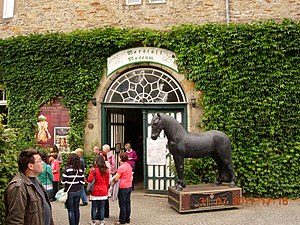
Fürstliche Hofreitschule Bückeburg
Indgangen til museet
Fürstliche Hofreitschule Bückeburg er et hestemuseum, der ligger Bückeburg på grænsen til Nordrhein-Westfalen i Weserbergland, Niedersachsen i Tyskland. Det er indrettet i de historiske stalde og ridebane på Schloss Bückeburg. Bygningerne blev opført mellem 1609 og 1622, og husede ridefaciliteter for fyrsterne af Schaumburg-Lippe helt op til 1950'erne.